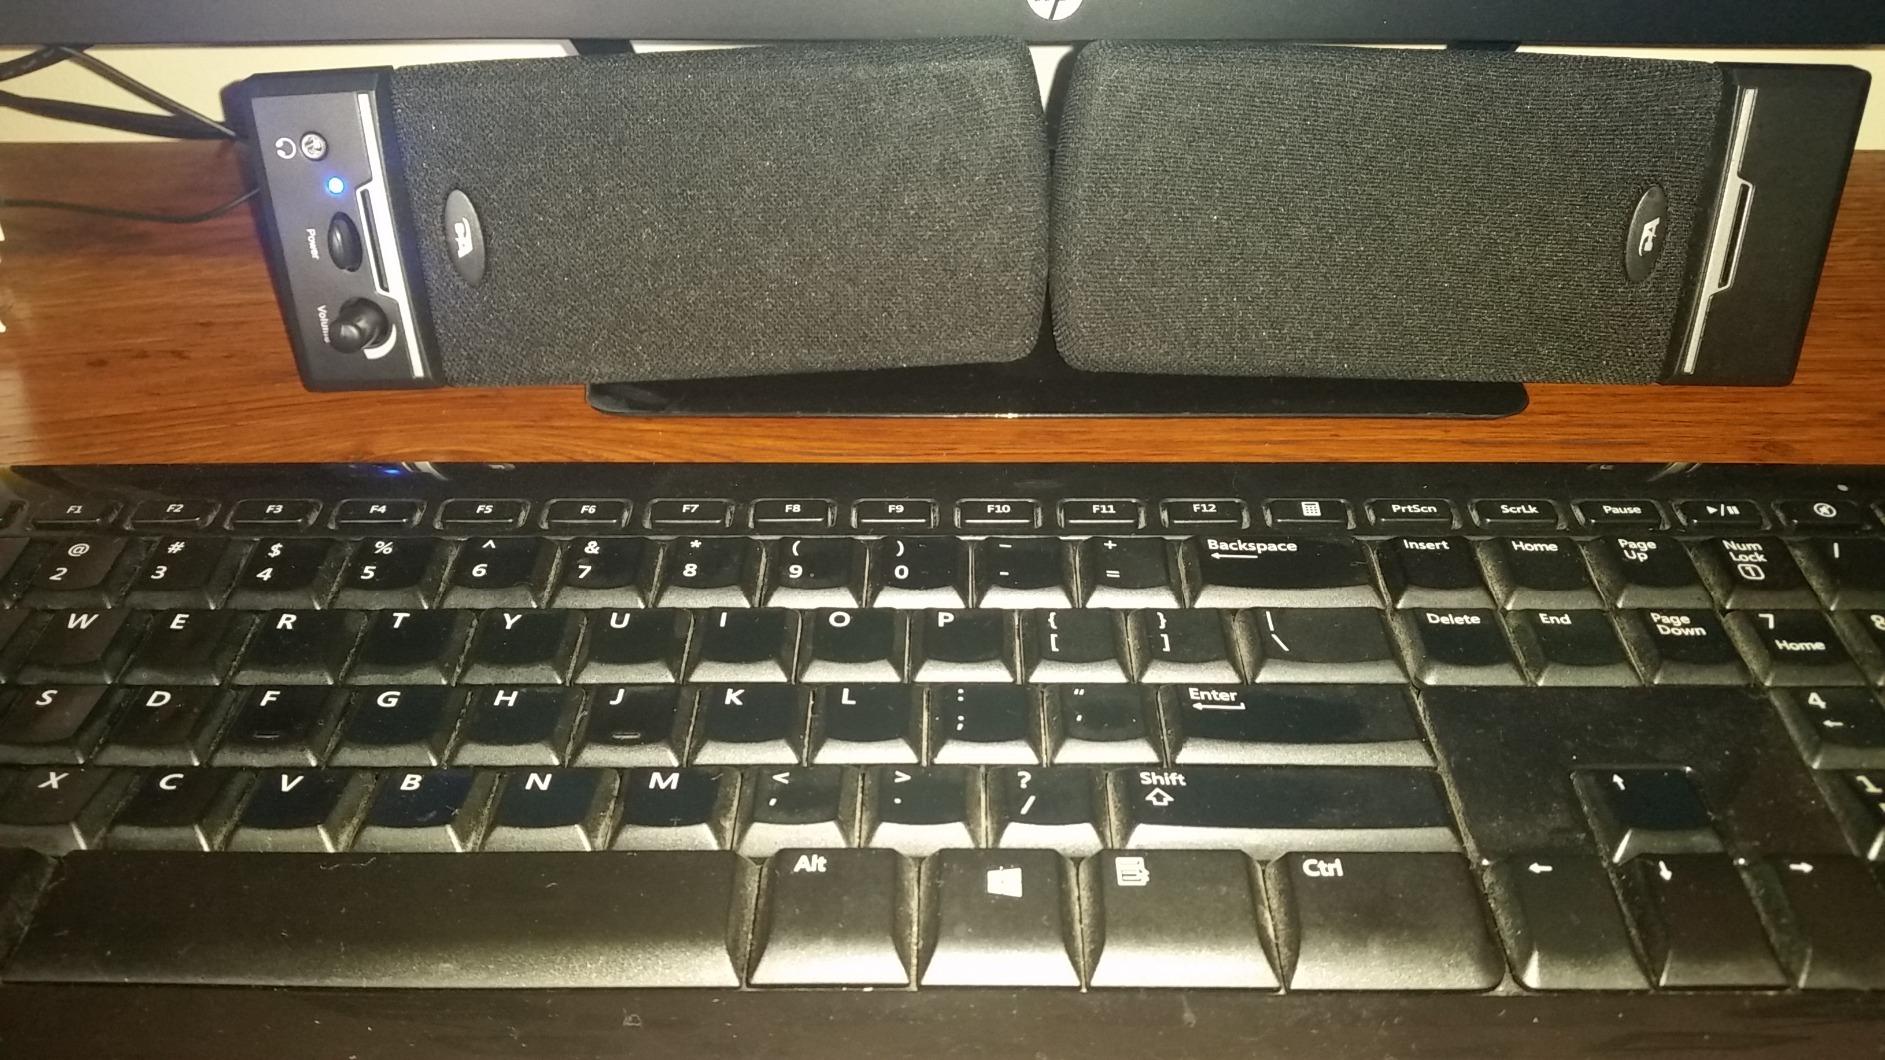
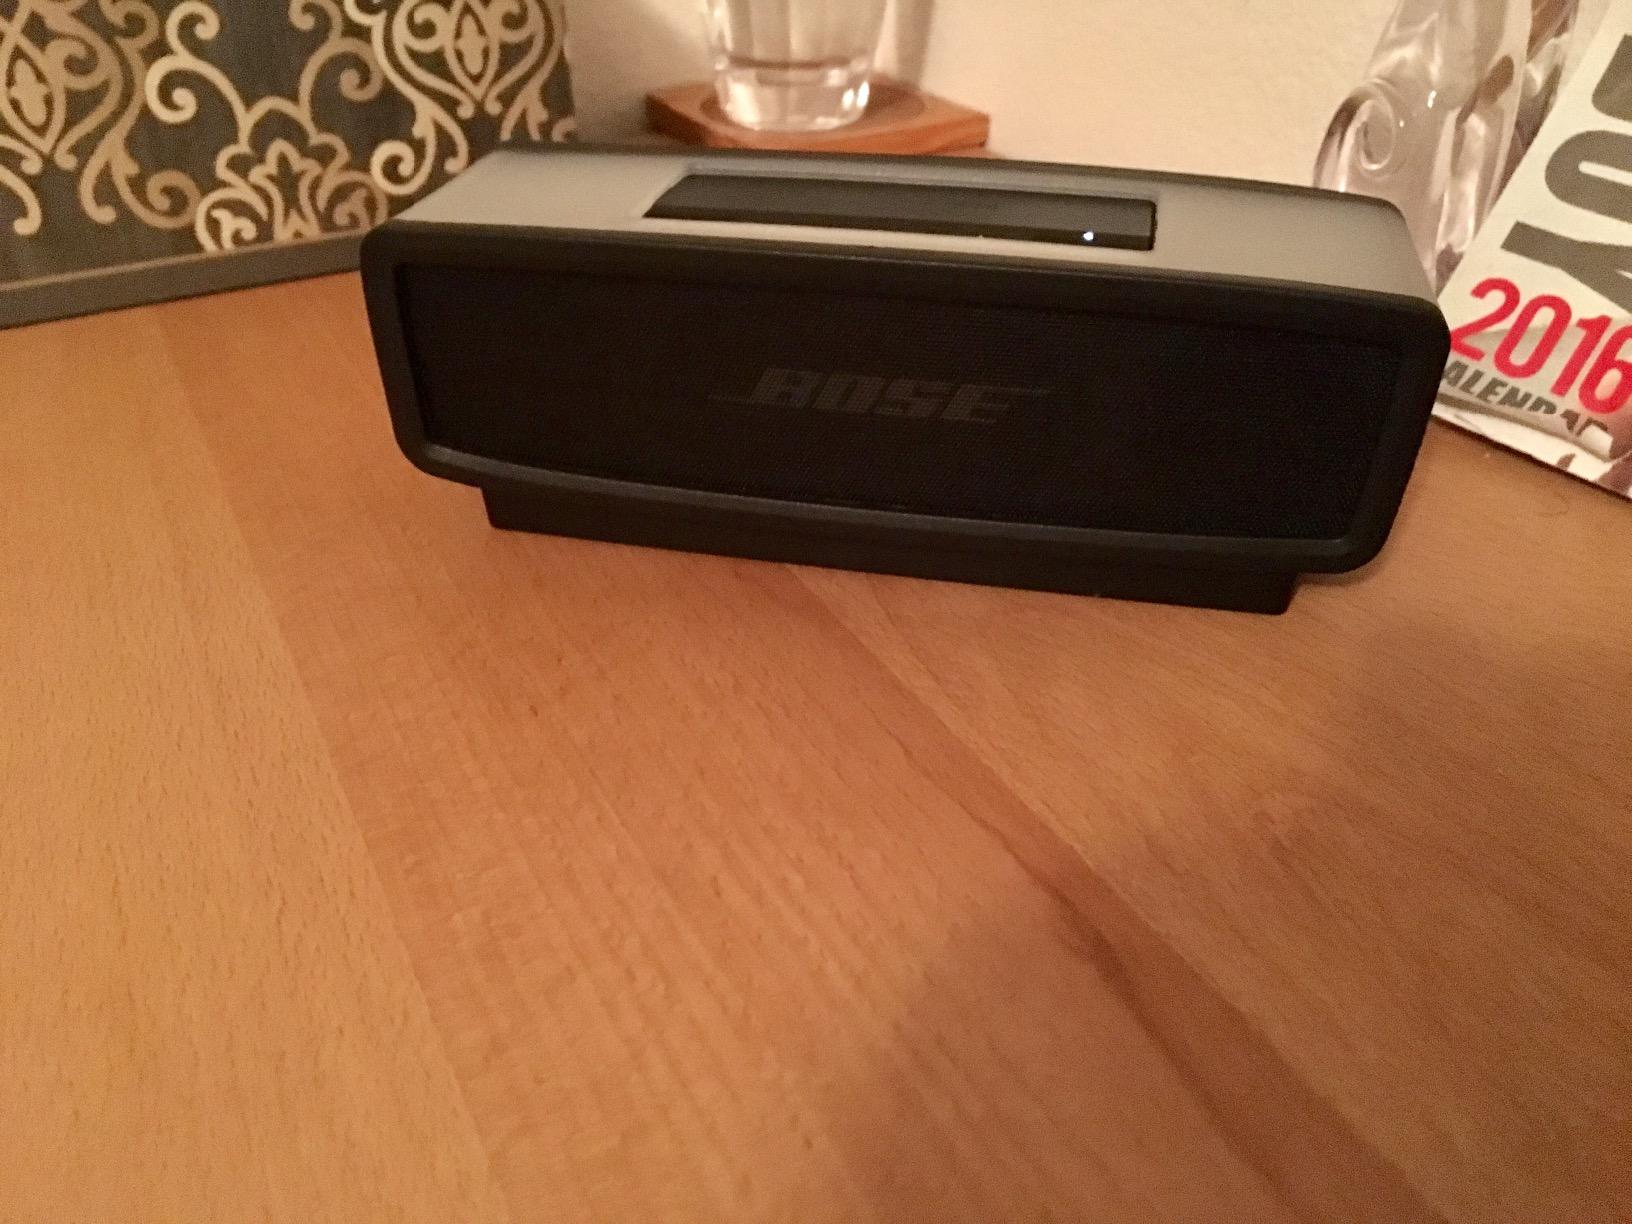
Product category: speaker
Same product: no